Takashima Station

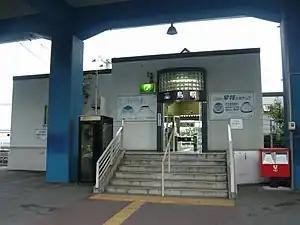
Takashima Station in February 2018

is a passenger railway station located in Naka-ku, in the city of Okayama, Okayama Prefecture, Japan. It is operated by West Japan Railway Company (JR West).